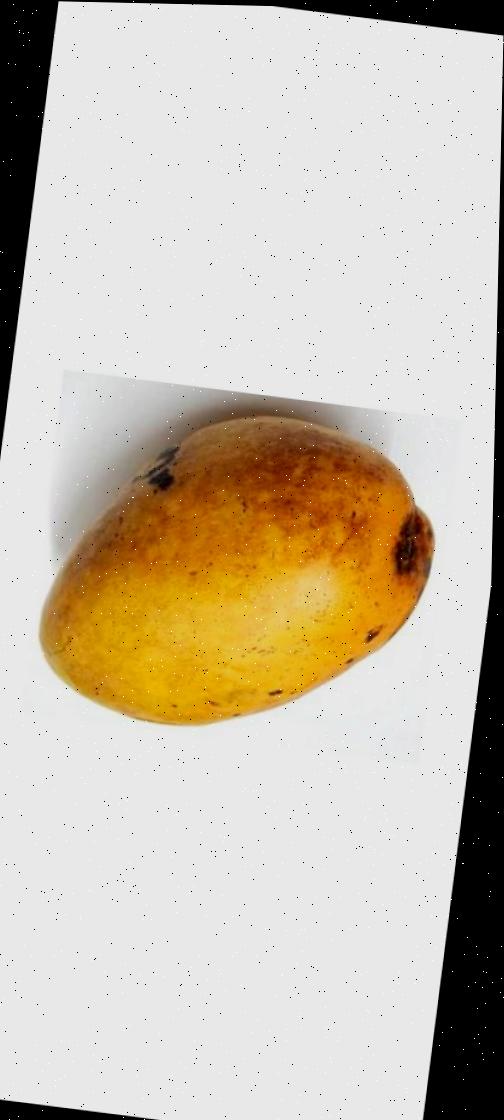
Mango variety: Bari-11